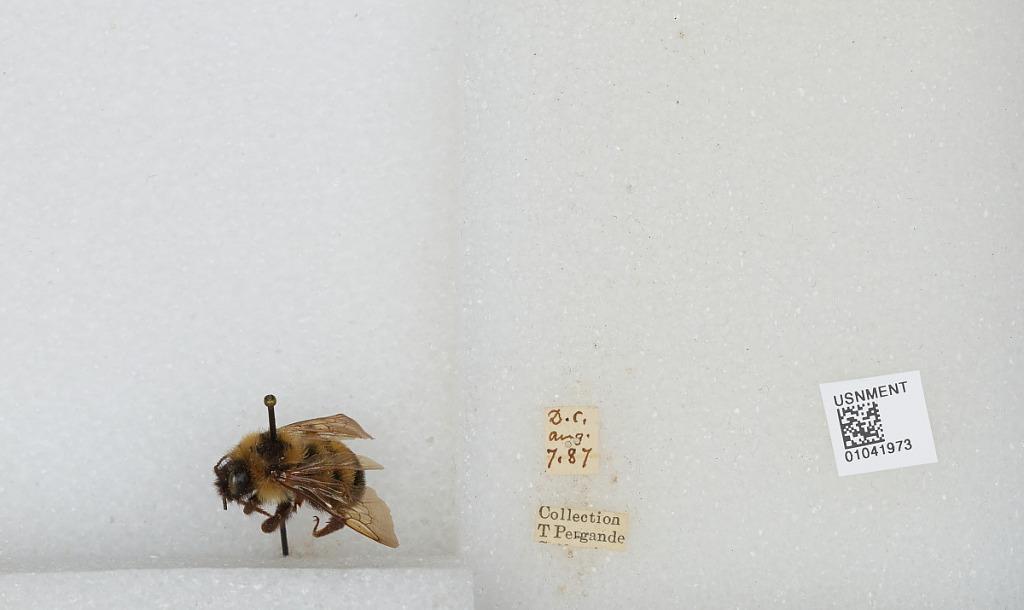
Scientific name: Bombus sp.
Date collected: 1887-8-7
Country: United States
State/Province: District of Columbia
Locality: Washington
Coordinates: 38.9047, -77.0164